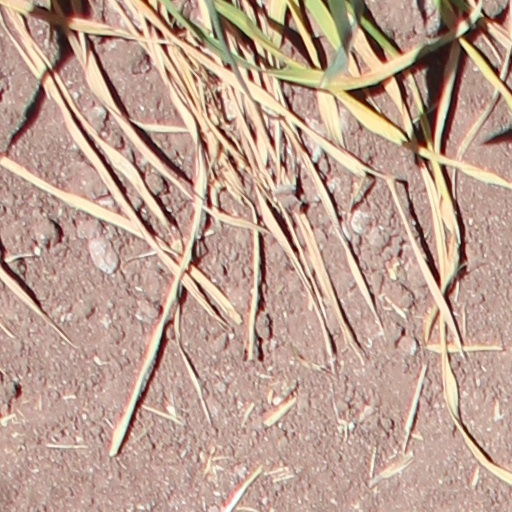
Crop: wheat